Pioneer Mutual Volunteer Firehouse

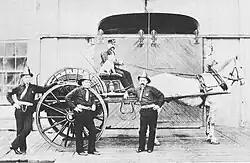
Pioneer Firehouse in 1854

Pioneer Firehouse was the first Firehouse in Sacramento, California built in 1854. The site of the Firehouse is a California Historical Landmark No. 612 listed on May 22, 1957. Pioneer Firehouse was run by the Sacramento Fire Department, Engine Company #1. The Pioneer Firehouse was a two-story building on the corner of 3rd Street and J Street and is the oldest fire company of California. The Sacramento Fire Department founded on February 5, 1850.